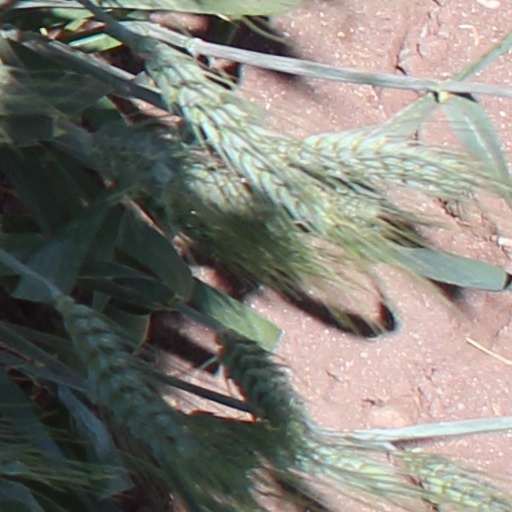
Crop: wheat